Markus Redmond

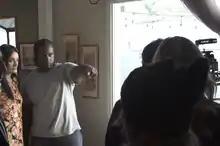
Redmond directing Turkish actress Fadik Atasoy in 2014

In 2016, Redmond directed and starred in the independent film "The 6th Degree", a psychological thriller he wrote and co-produced. The cast included Redmond, Mackenzie Astin, and Turkish actress Fadik Atasoy. The film was released on Amazon Prime.